Neville Chamberlain

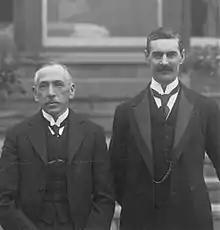
Chamberlain as Lord Mayor of Birmingham in May 1916, alongside Prime Minister Billy Hughes of Australia

Chamberlain was made chairman of the Town Planning Committee. Under his direction, Birmingham soon adopted one of the first town planning schemes in Britain. The start of the First World War in 1914 prevented implementation of his plans. In 1915, Chamberlain became Lord Mayor of Birmingham. Apart from his father Joseph, five of Chamberlain's uncles had also attained the chief Birmingham civic dignity: they were Joseph's brother Richard Chamberlain, William and George Kenrick, Charles Beale, who had been four times Lord Mayor and Thomas Martineau. As a lord mayor in wartime, Chamberlain had a huge burden of work and he insisted that his councillors and officials work equally hard. He halved the lord mayor's expense allowance and cut back on the number of civic functions expected of the incumbent. In 1915, Chamberlain was appointed a member of the Central Control Board on liquor traffic.